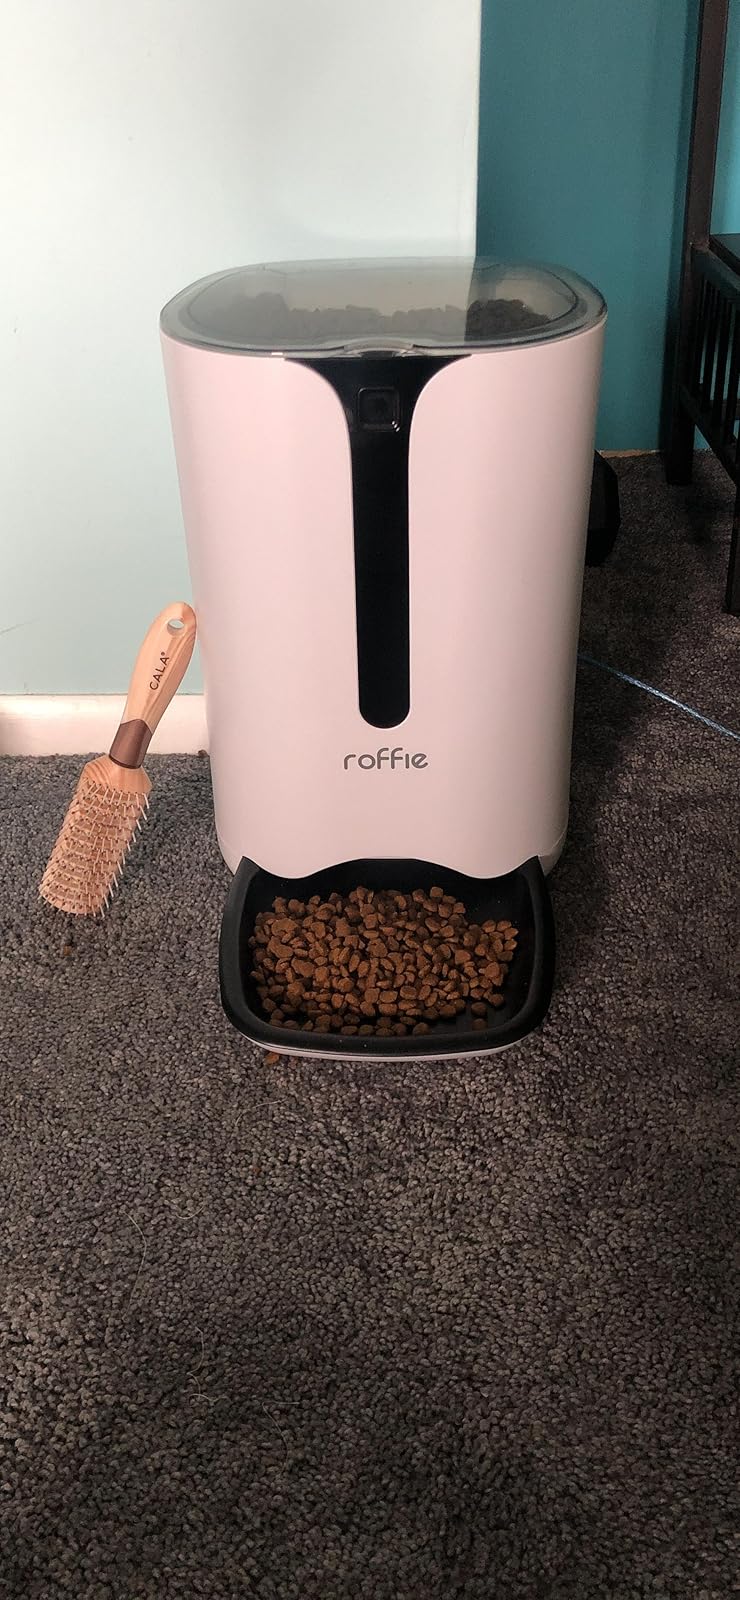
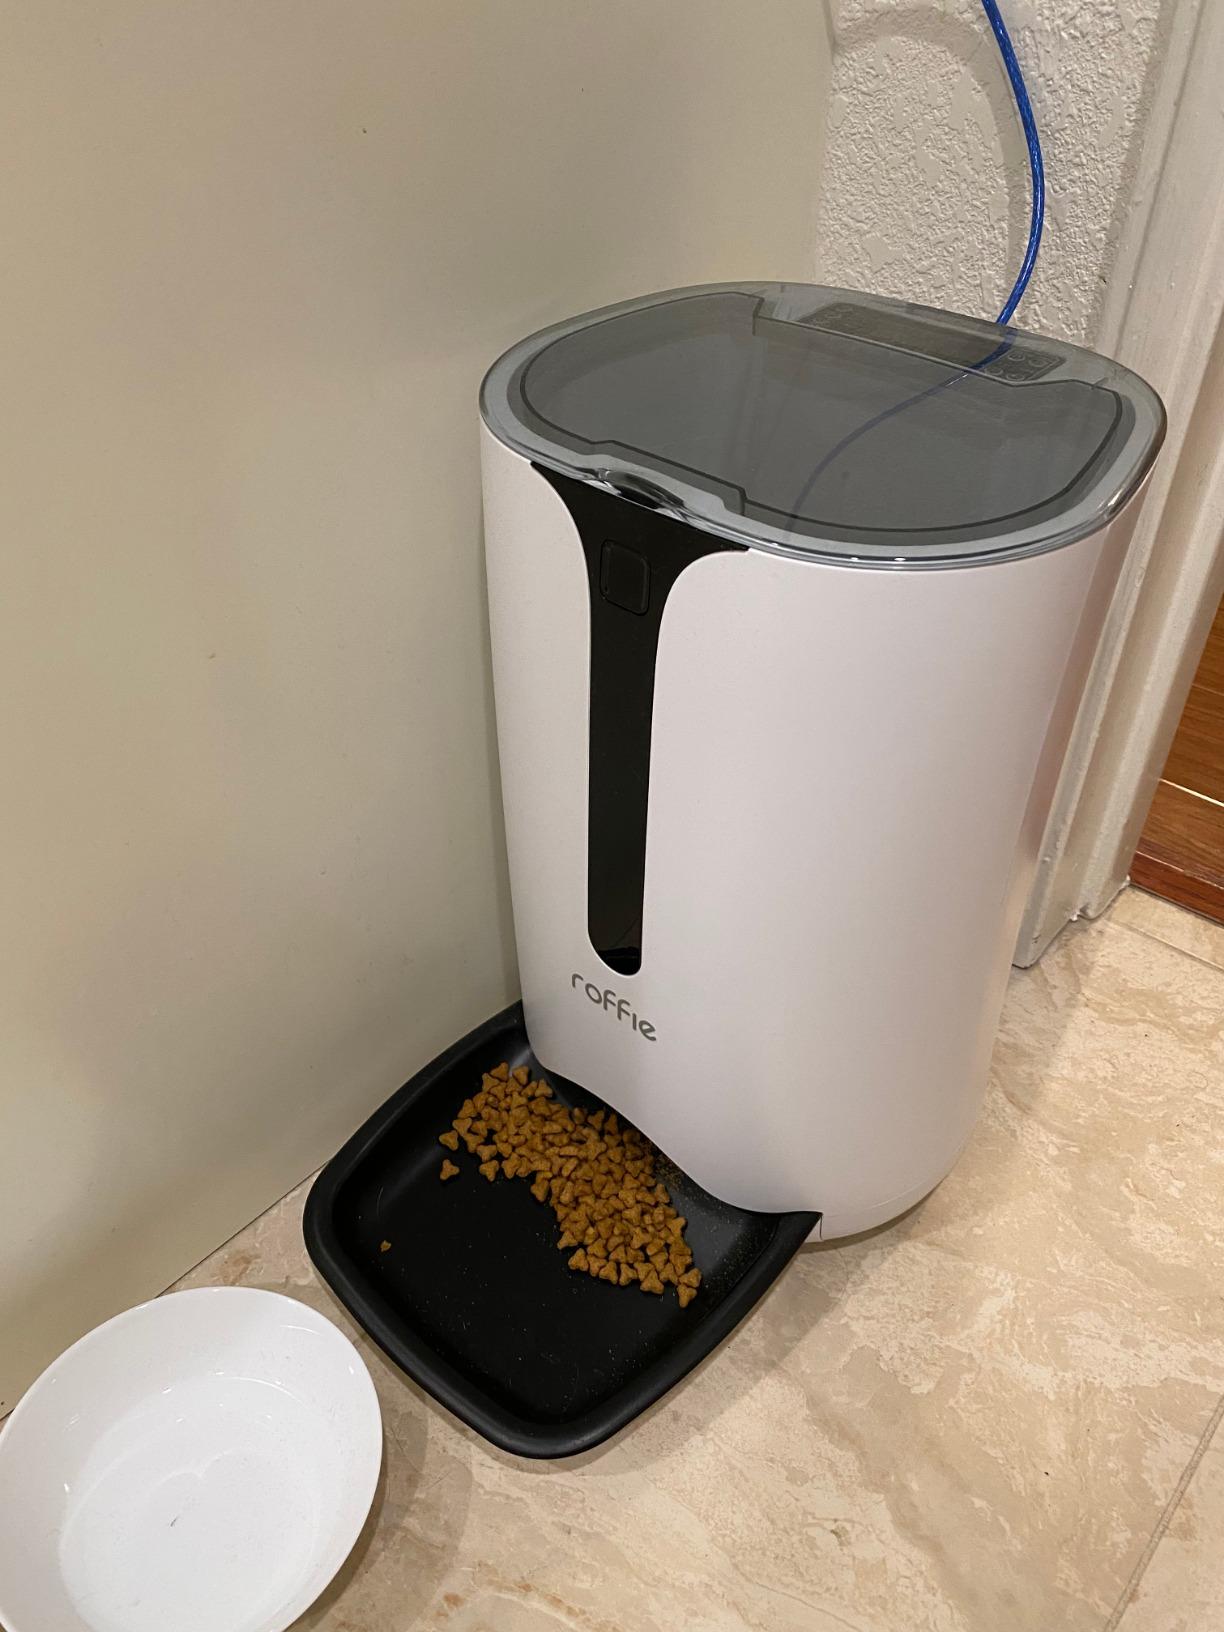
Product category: items_feeder
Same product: yes